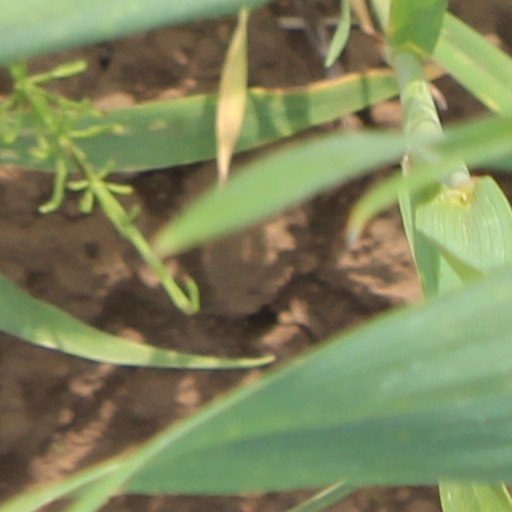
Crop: wheat